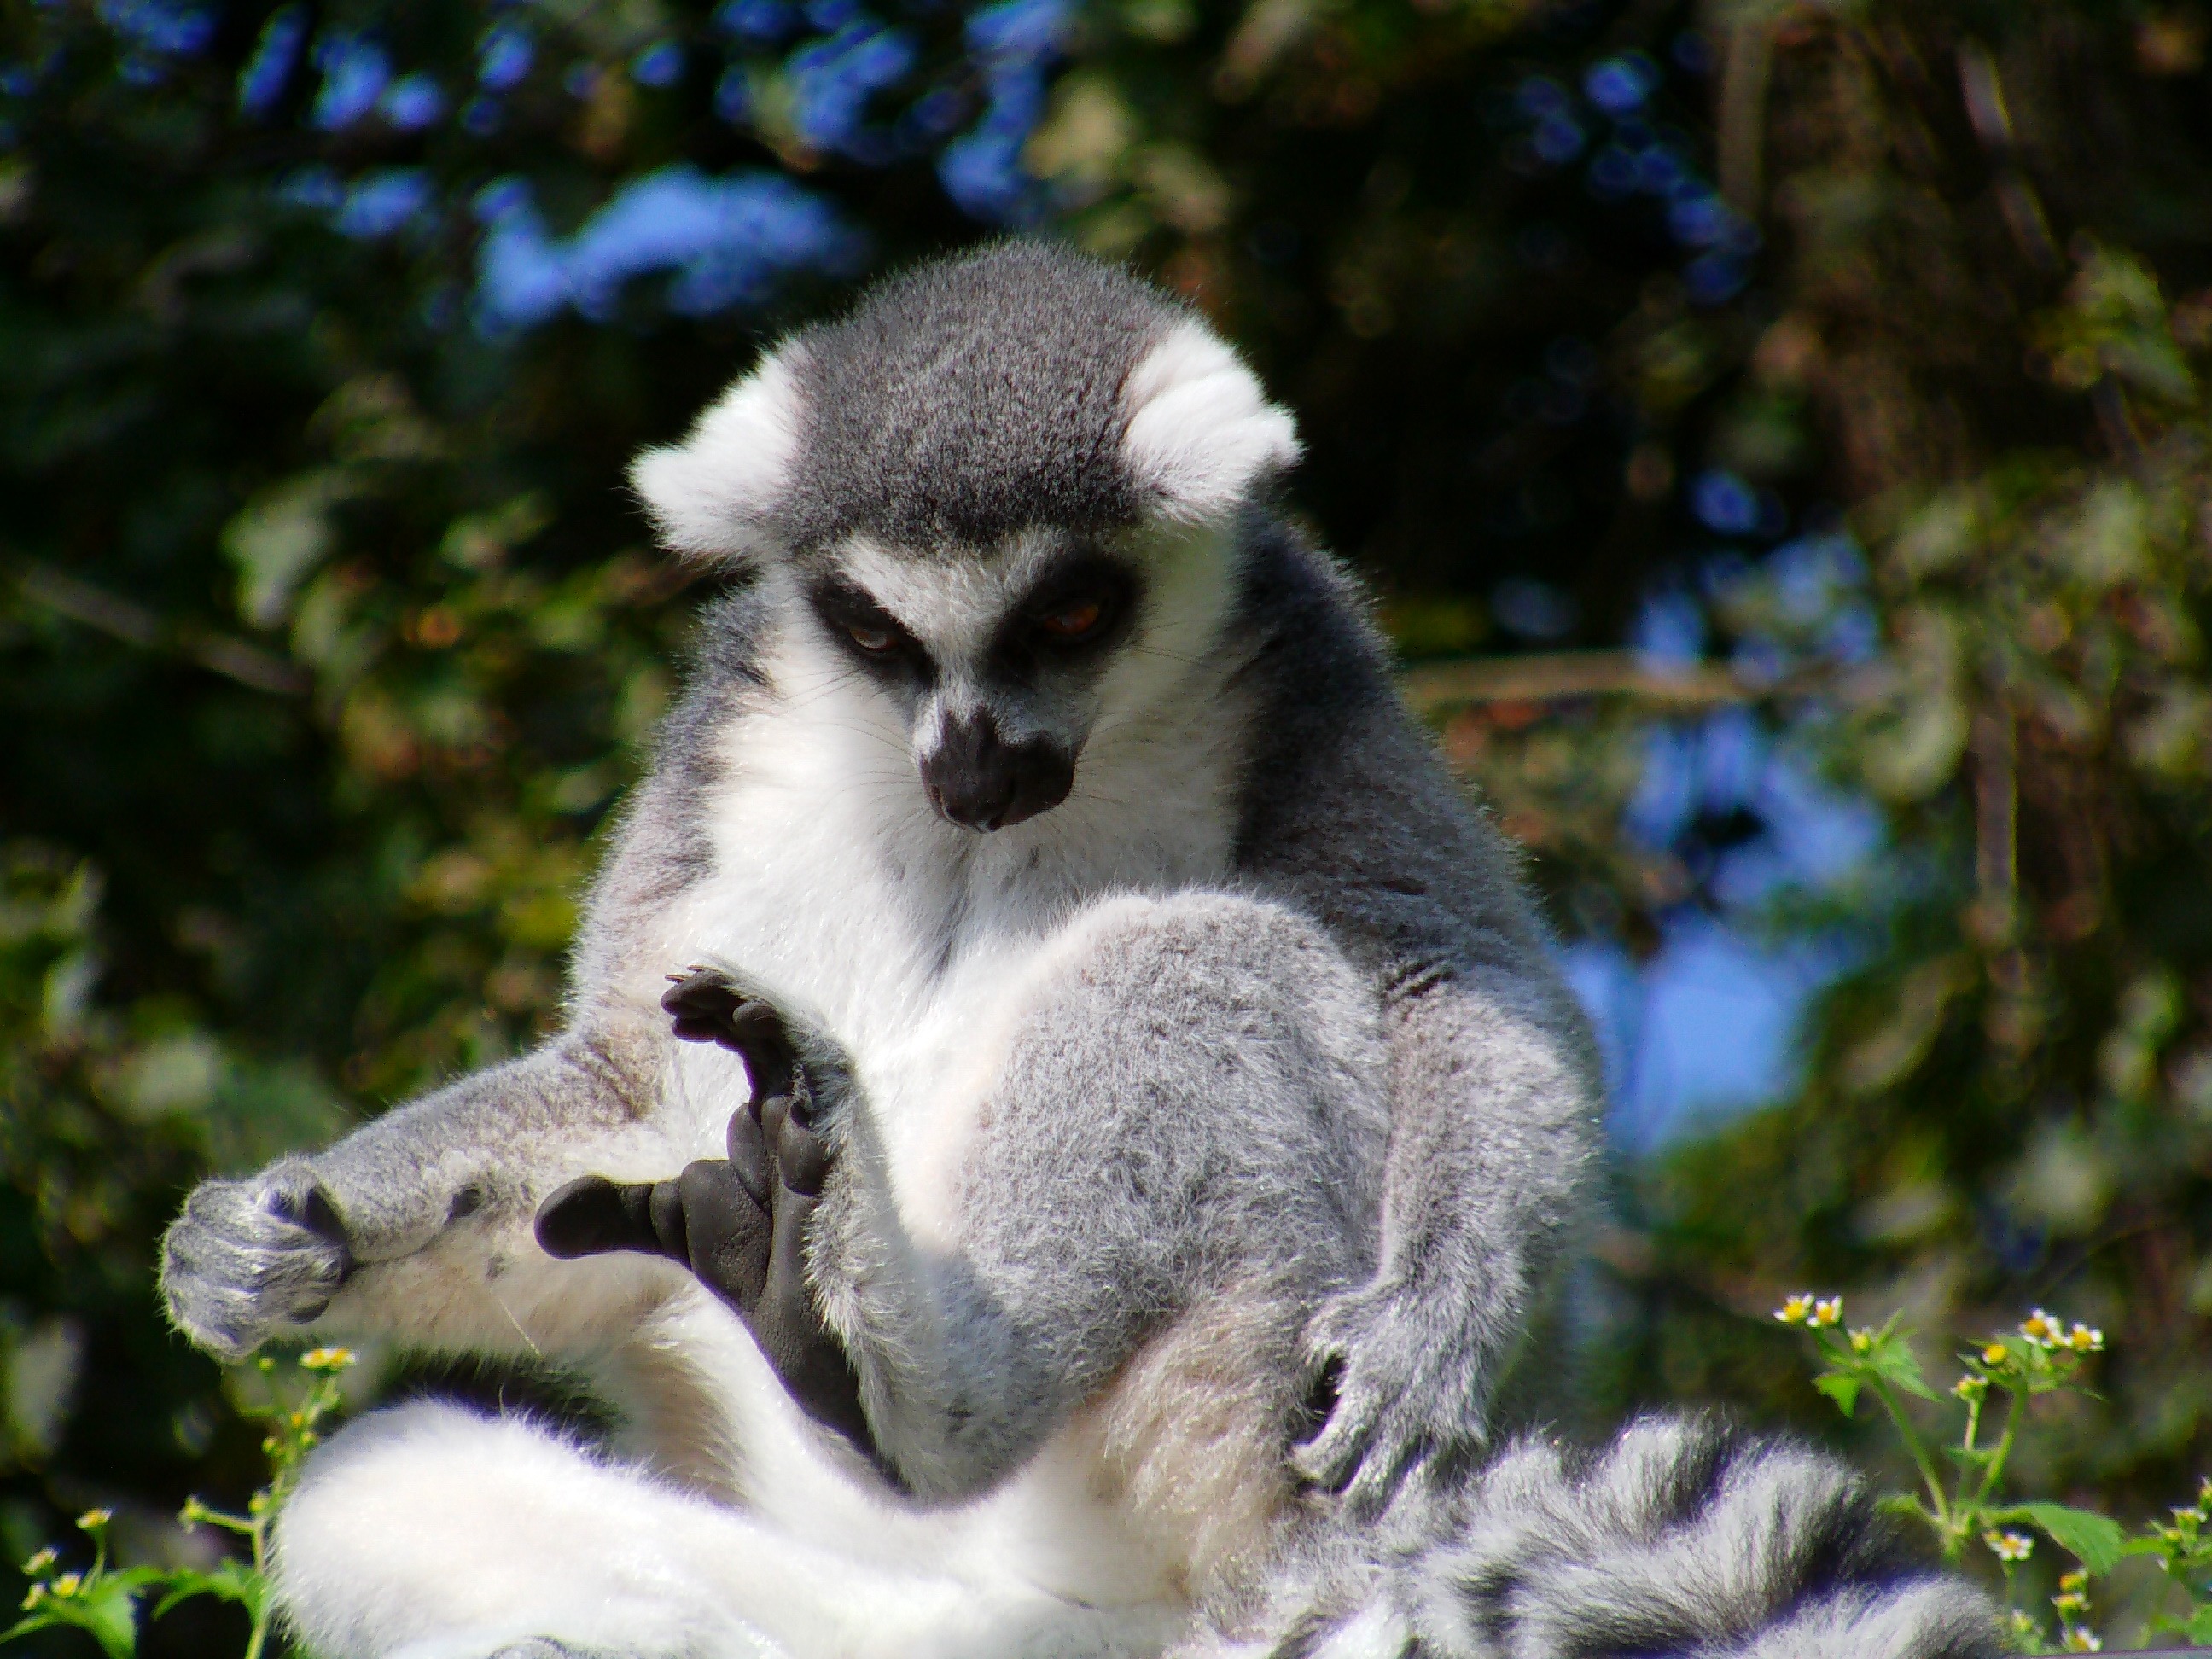
wildlife, zoo, mammal, monkey, fauna, primate, squirrel monkey, vertebrate, primates, lemur, ring tailed lemur, lemuriformes, lermuren, sun worshippers, black feet